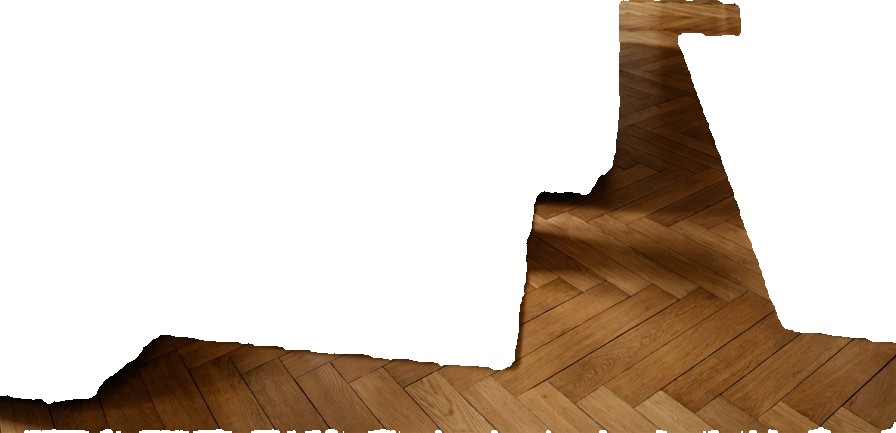
Surface category: floors